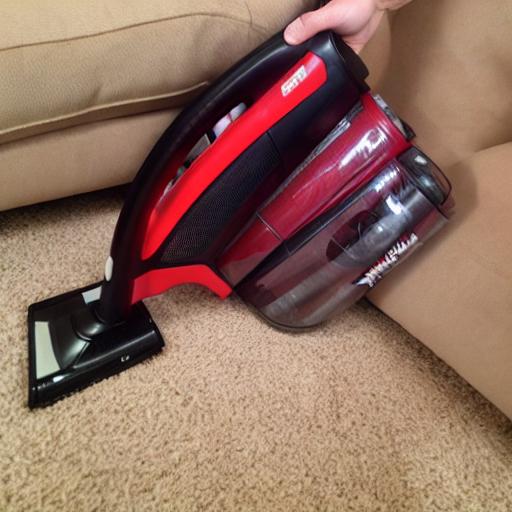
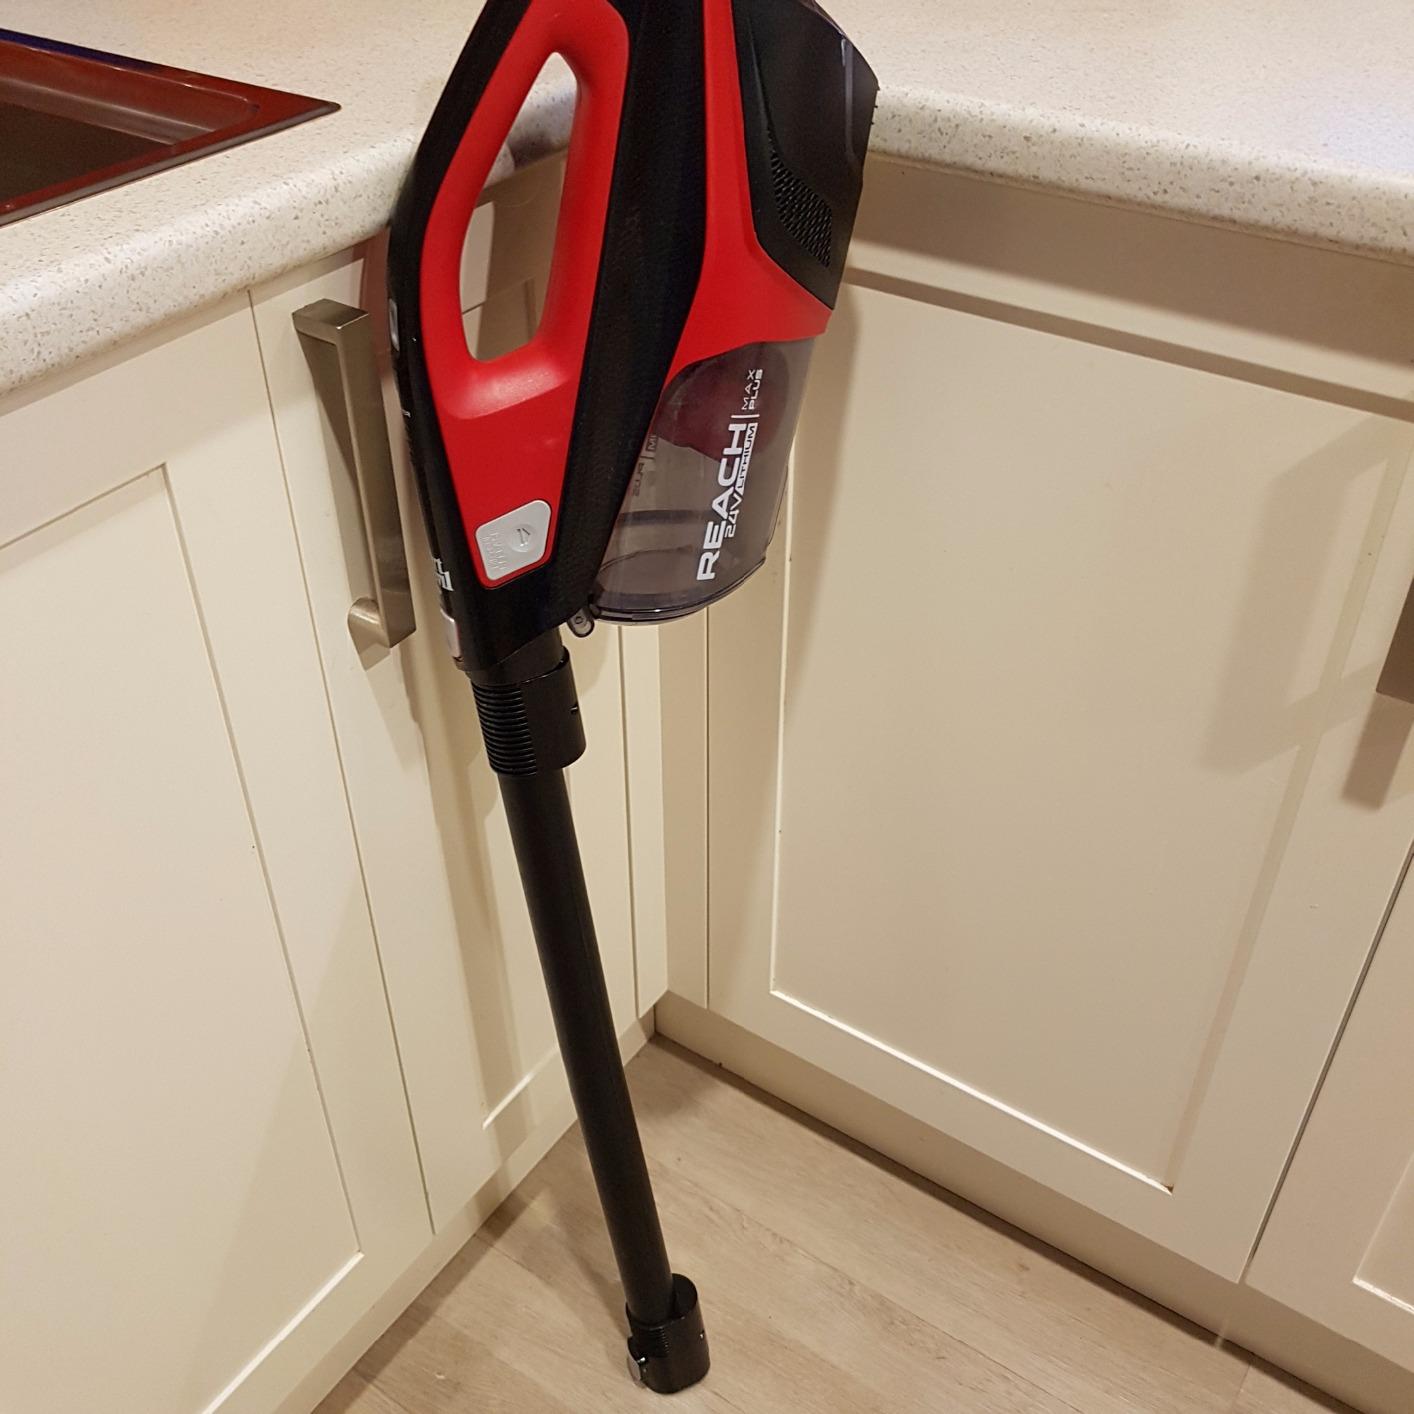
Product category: items_vacuum
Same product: no